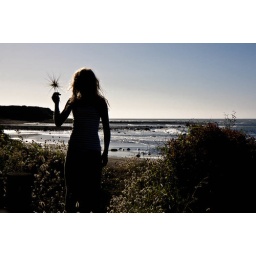
I was just hanging out on the beach at Ahuahu and a fairy came over the sand dunes.